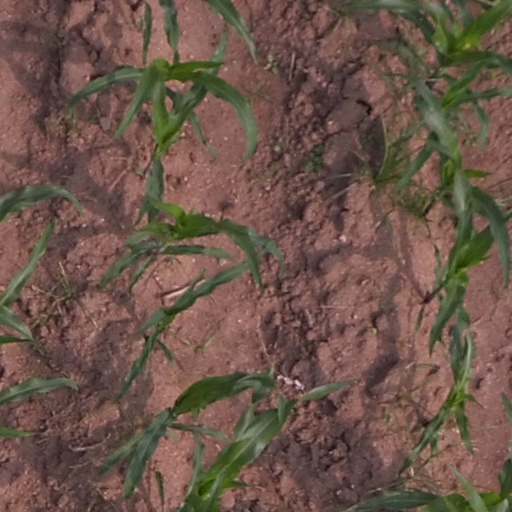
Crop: maize; corn